Suppression of Mokotów

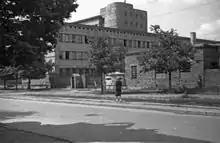
Stauferkaserne - view from Rakowiecka Street, corner of Kazimierzowska Street.

In the morning of August 4, two companies of Regiment "Baszta" made a failed attack on the Gendarmerie headquarters in Dworkowa Street. After the rebels were repulsed, the Germans decided to take revenge on the civilian population. The gendarmes from Dworkowa, supported by a unit of Ukrainian collaborators from the school on Pogodna Street, tightly blocked small Olesińska Street (situated opposite the gendarmerie command). Several hundred residents of houses no. 5 and 7 were put in cellars and murdered with grenades. Those who tried to get out of the cellars, turned into mass graves, were killed with machine guns. Between 100 and 200 people fell victim to the massacre. It was one of the biggest German crimes committed in Mokotów during the Warsaw Uprising.